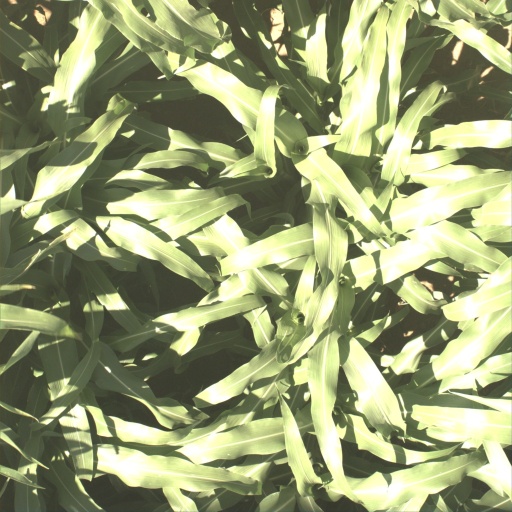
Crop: sorghum